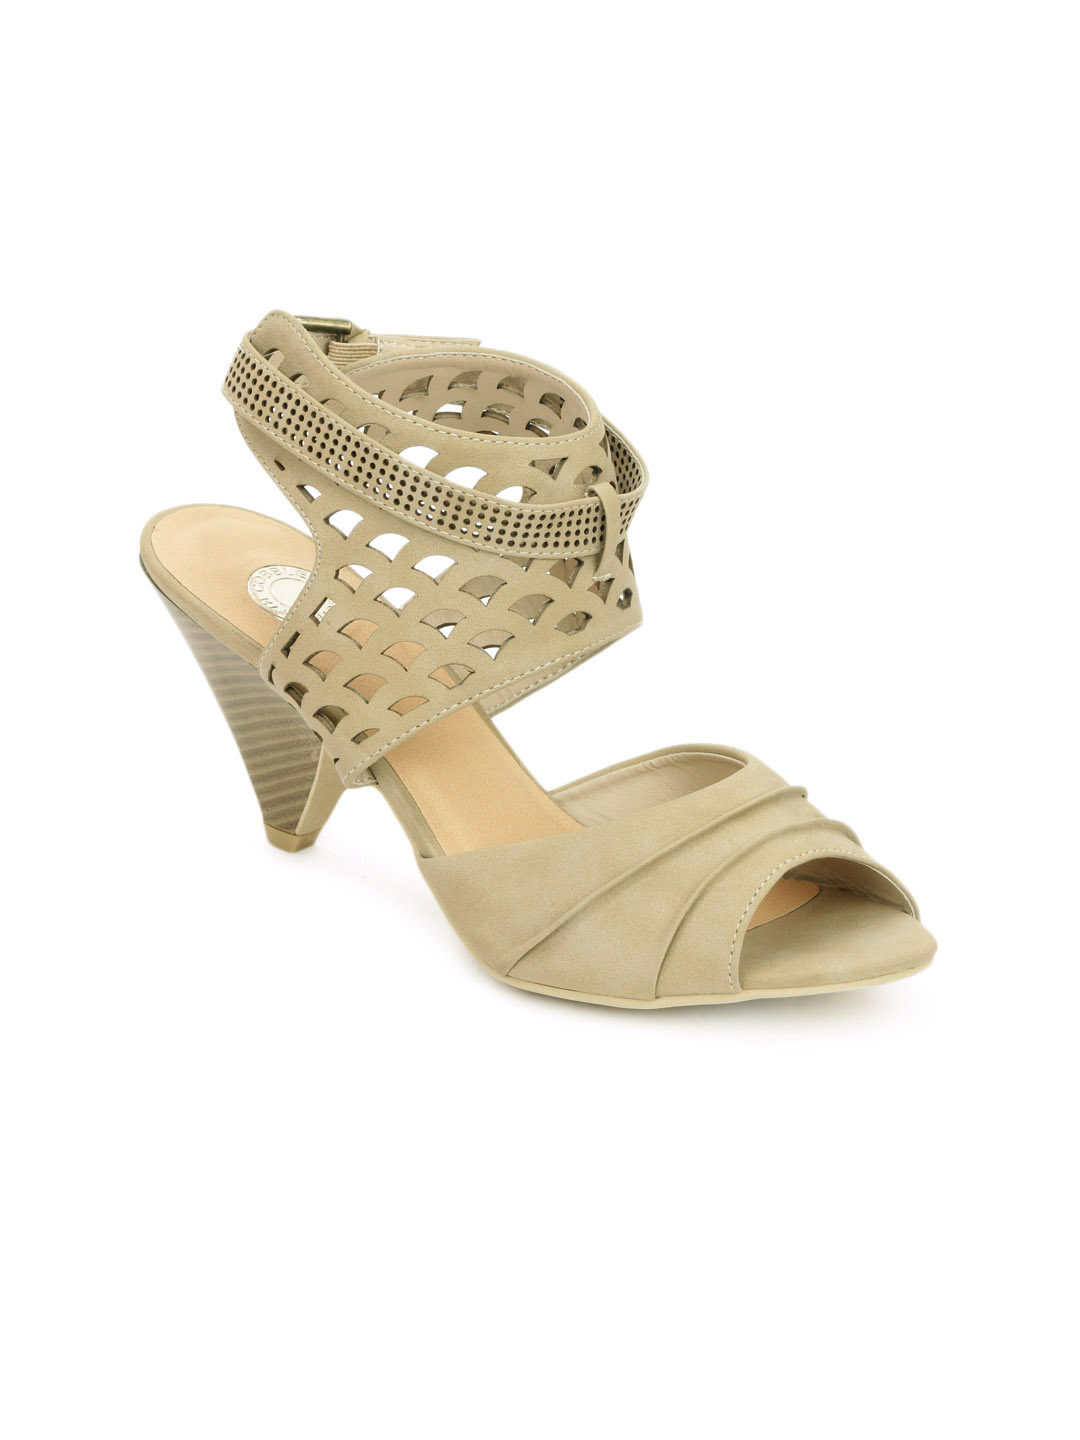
Cobblerz Women Beige Sandals
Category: Footwear / Shoes / Heels
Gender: Women
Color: Beige
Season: Summer 2016
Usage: Casual